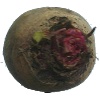
Label: Beetroot 1